Albert Rivière

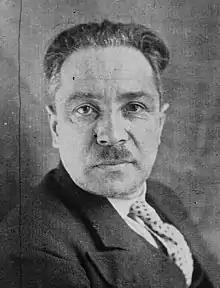
Albert Rivière in 1932

Albert Rivière (24 April 1891 – 28 June 1953) was a French tailor and moderate socialist politician. He was Minister of Pensions between 1936 and 1940, and was briefly Minister of Colonies in 1940.